Cumali Bişi

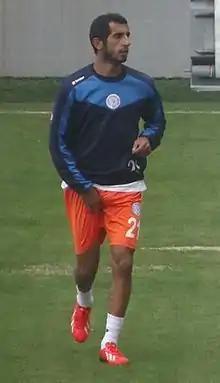
Cumali Bişi (2014)

Cumali Bişi (born 15 June 1993) is a Turkish professional footballer who plays as a defensive midfielder for Kastamonuspor.